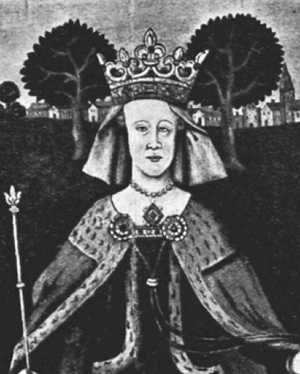
Eadgifu est la troisième épouse du roi du Wessex Édouard l'Ancien.